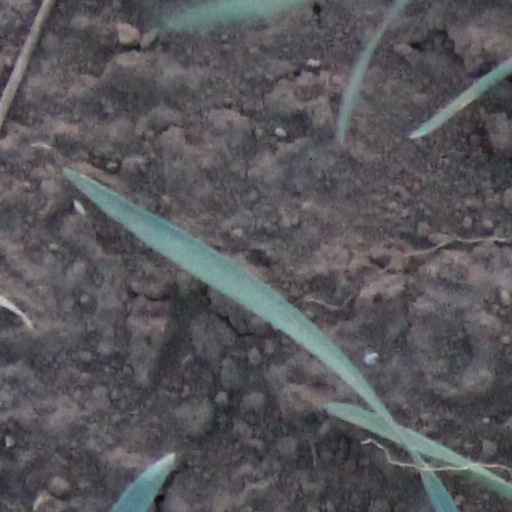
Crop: wheat